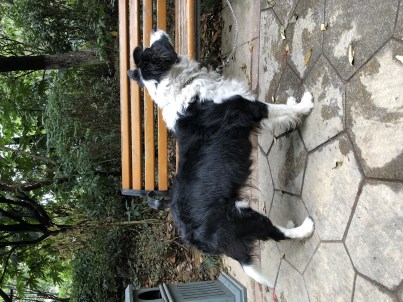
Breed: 2594-n000109-Border_collie